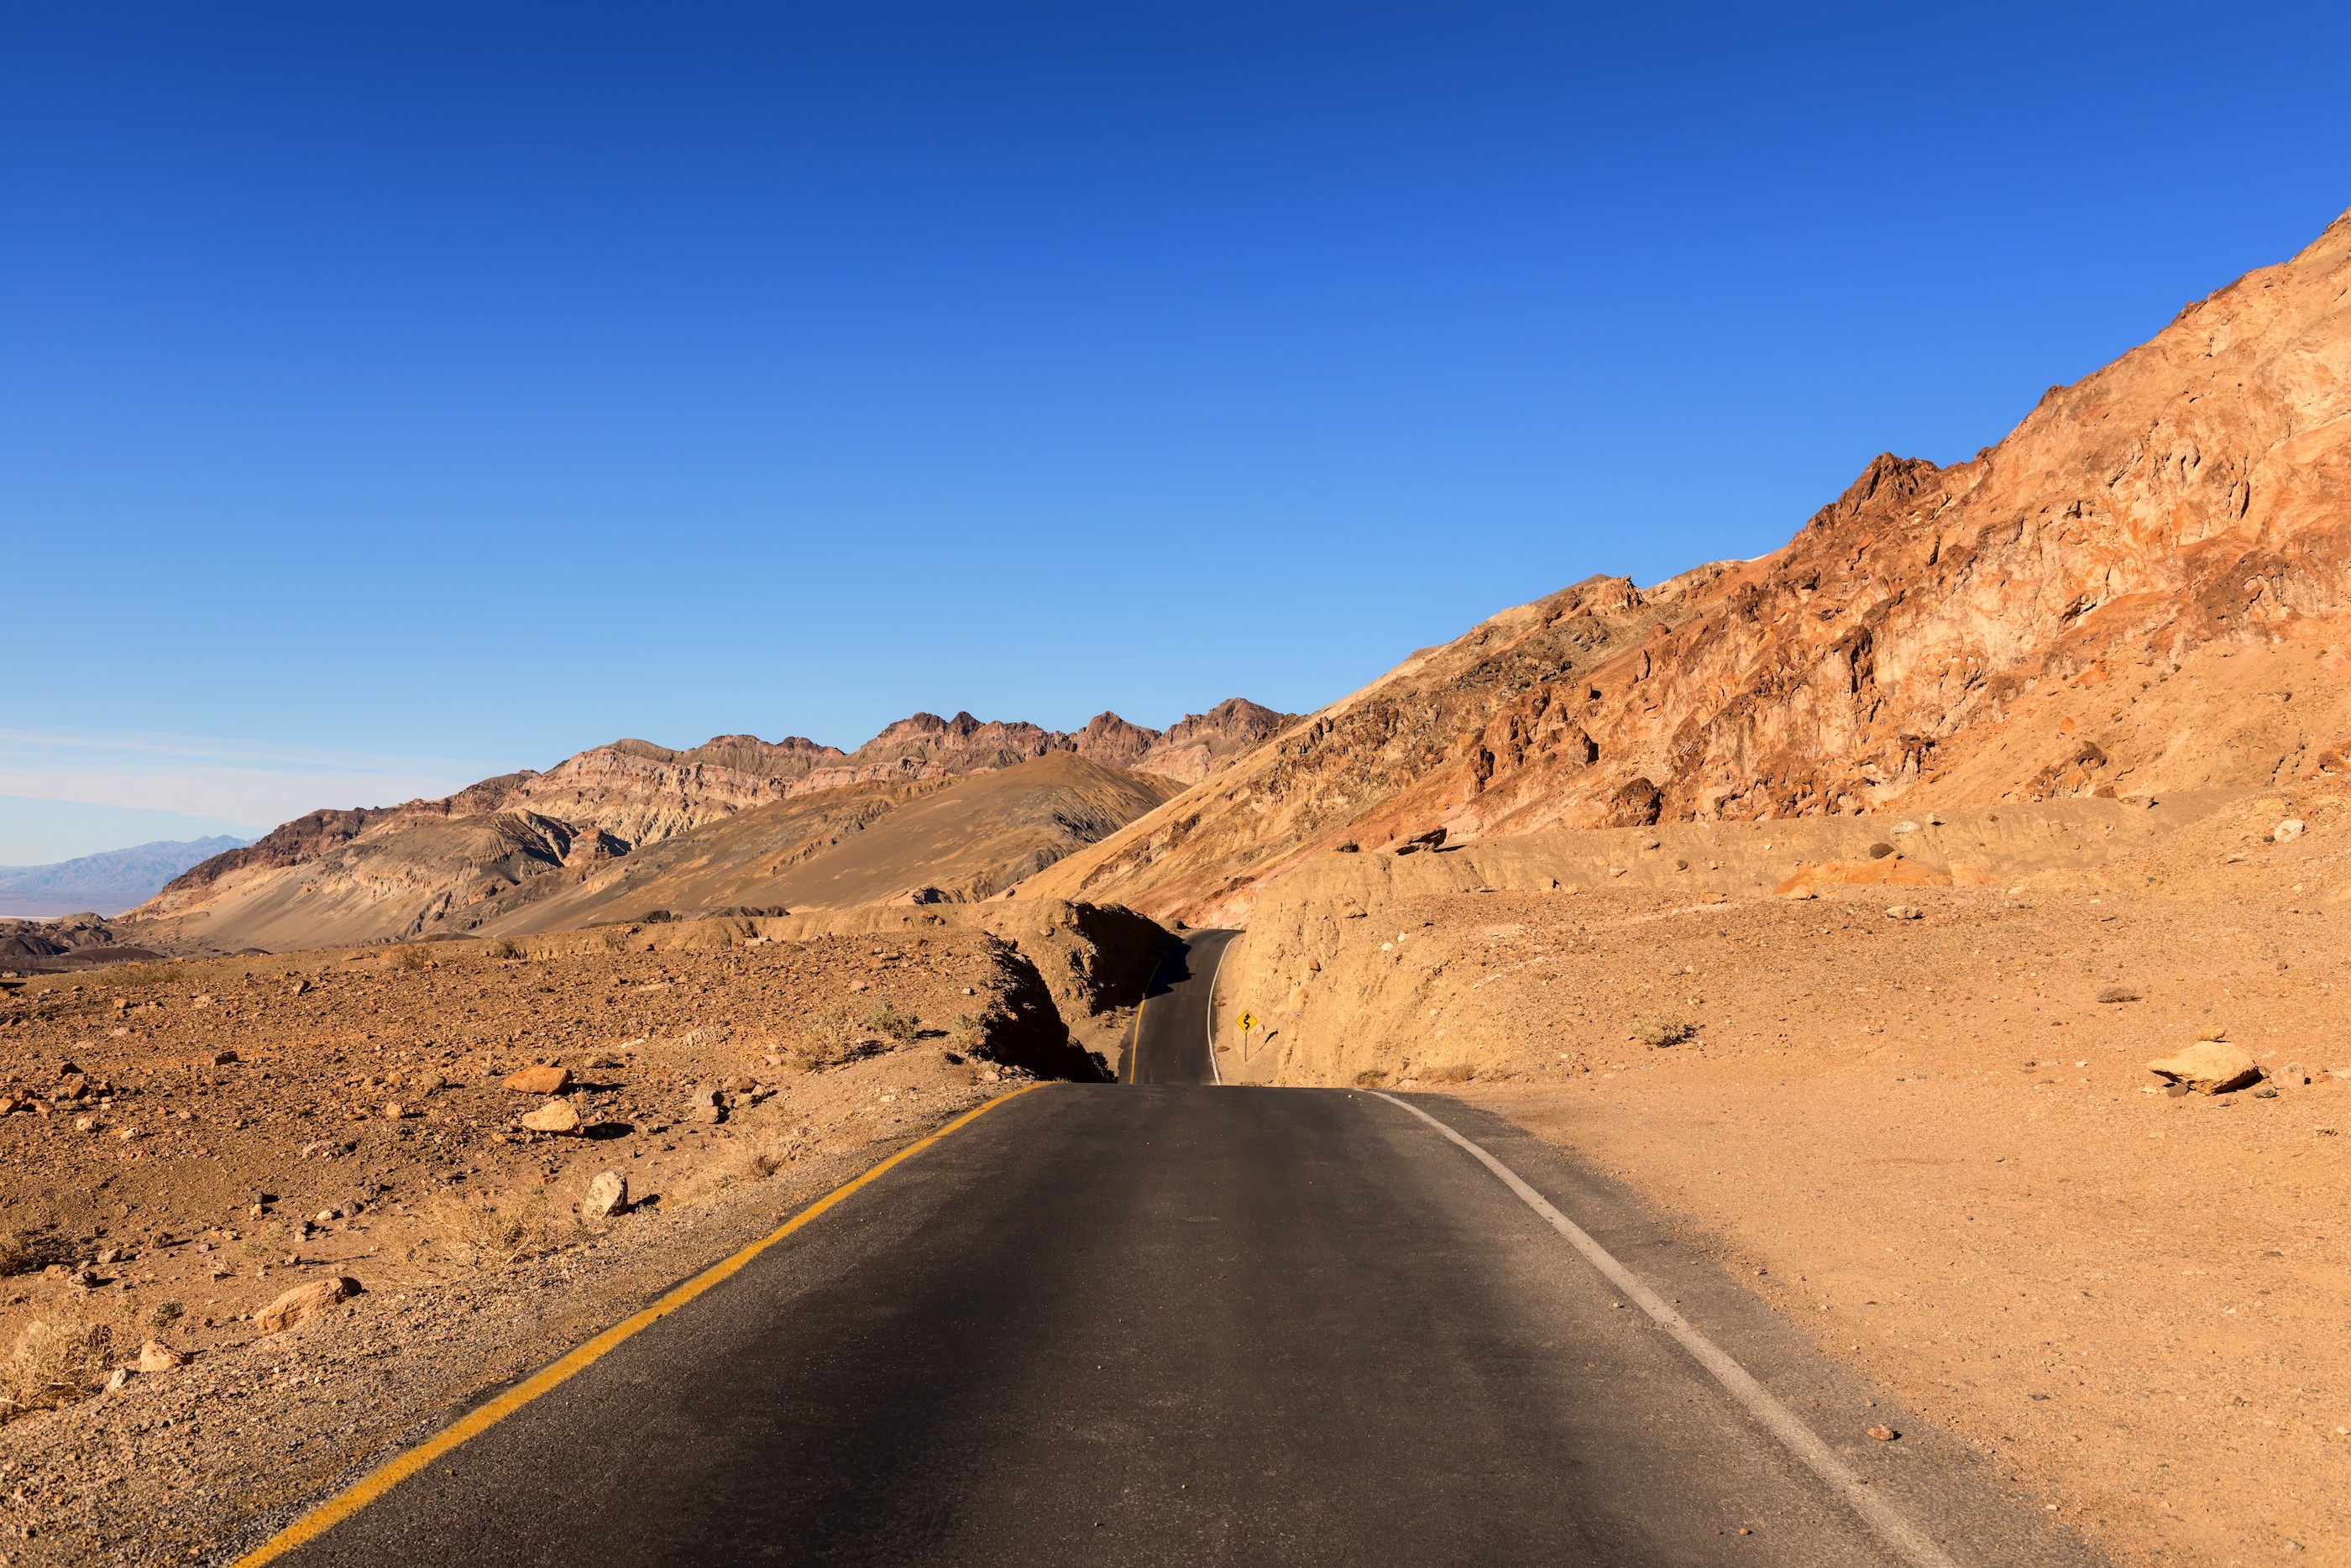
landscape, sand, rock, horizon, mountain, road, hill, desert, highway, valley, dry, remote, scenic, soil, california, geology, mountains, infrastructure, hot, plateau, sahara, wadi, destinations, death valley, landform, natural environment, geographical feature, aeolian landform, mountainous landforms